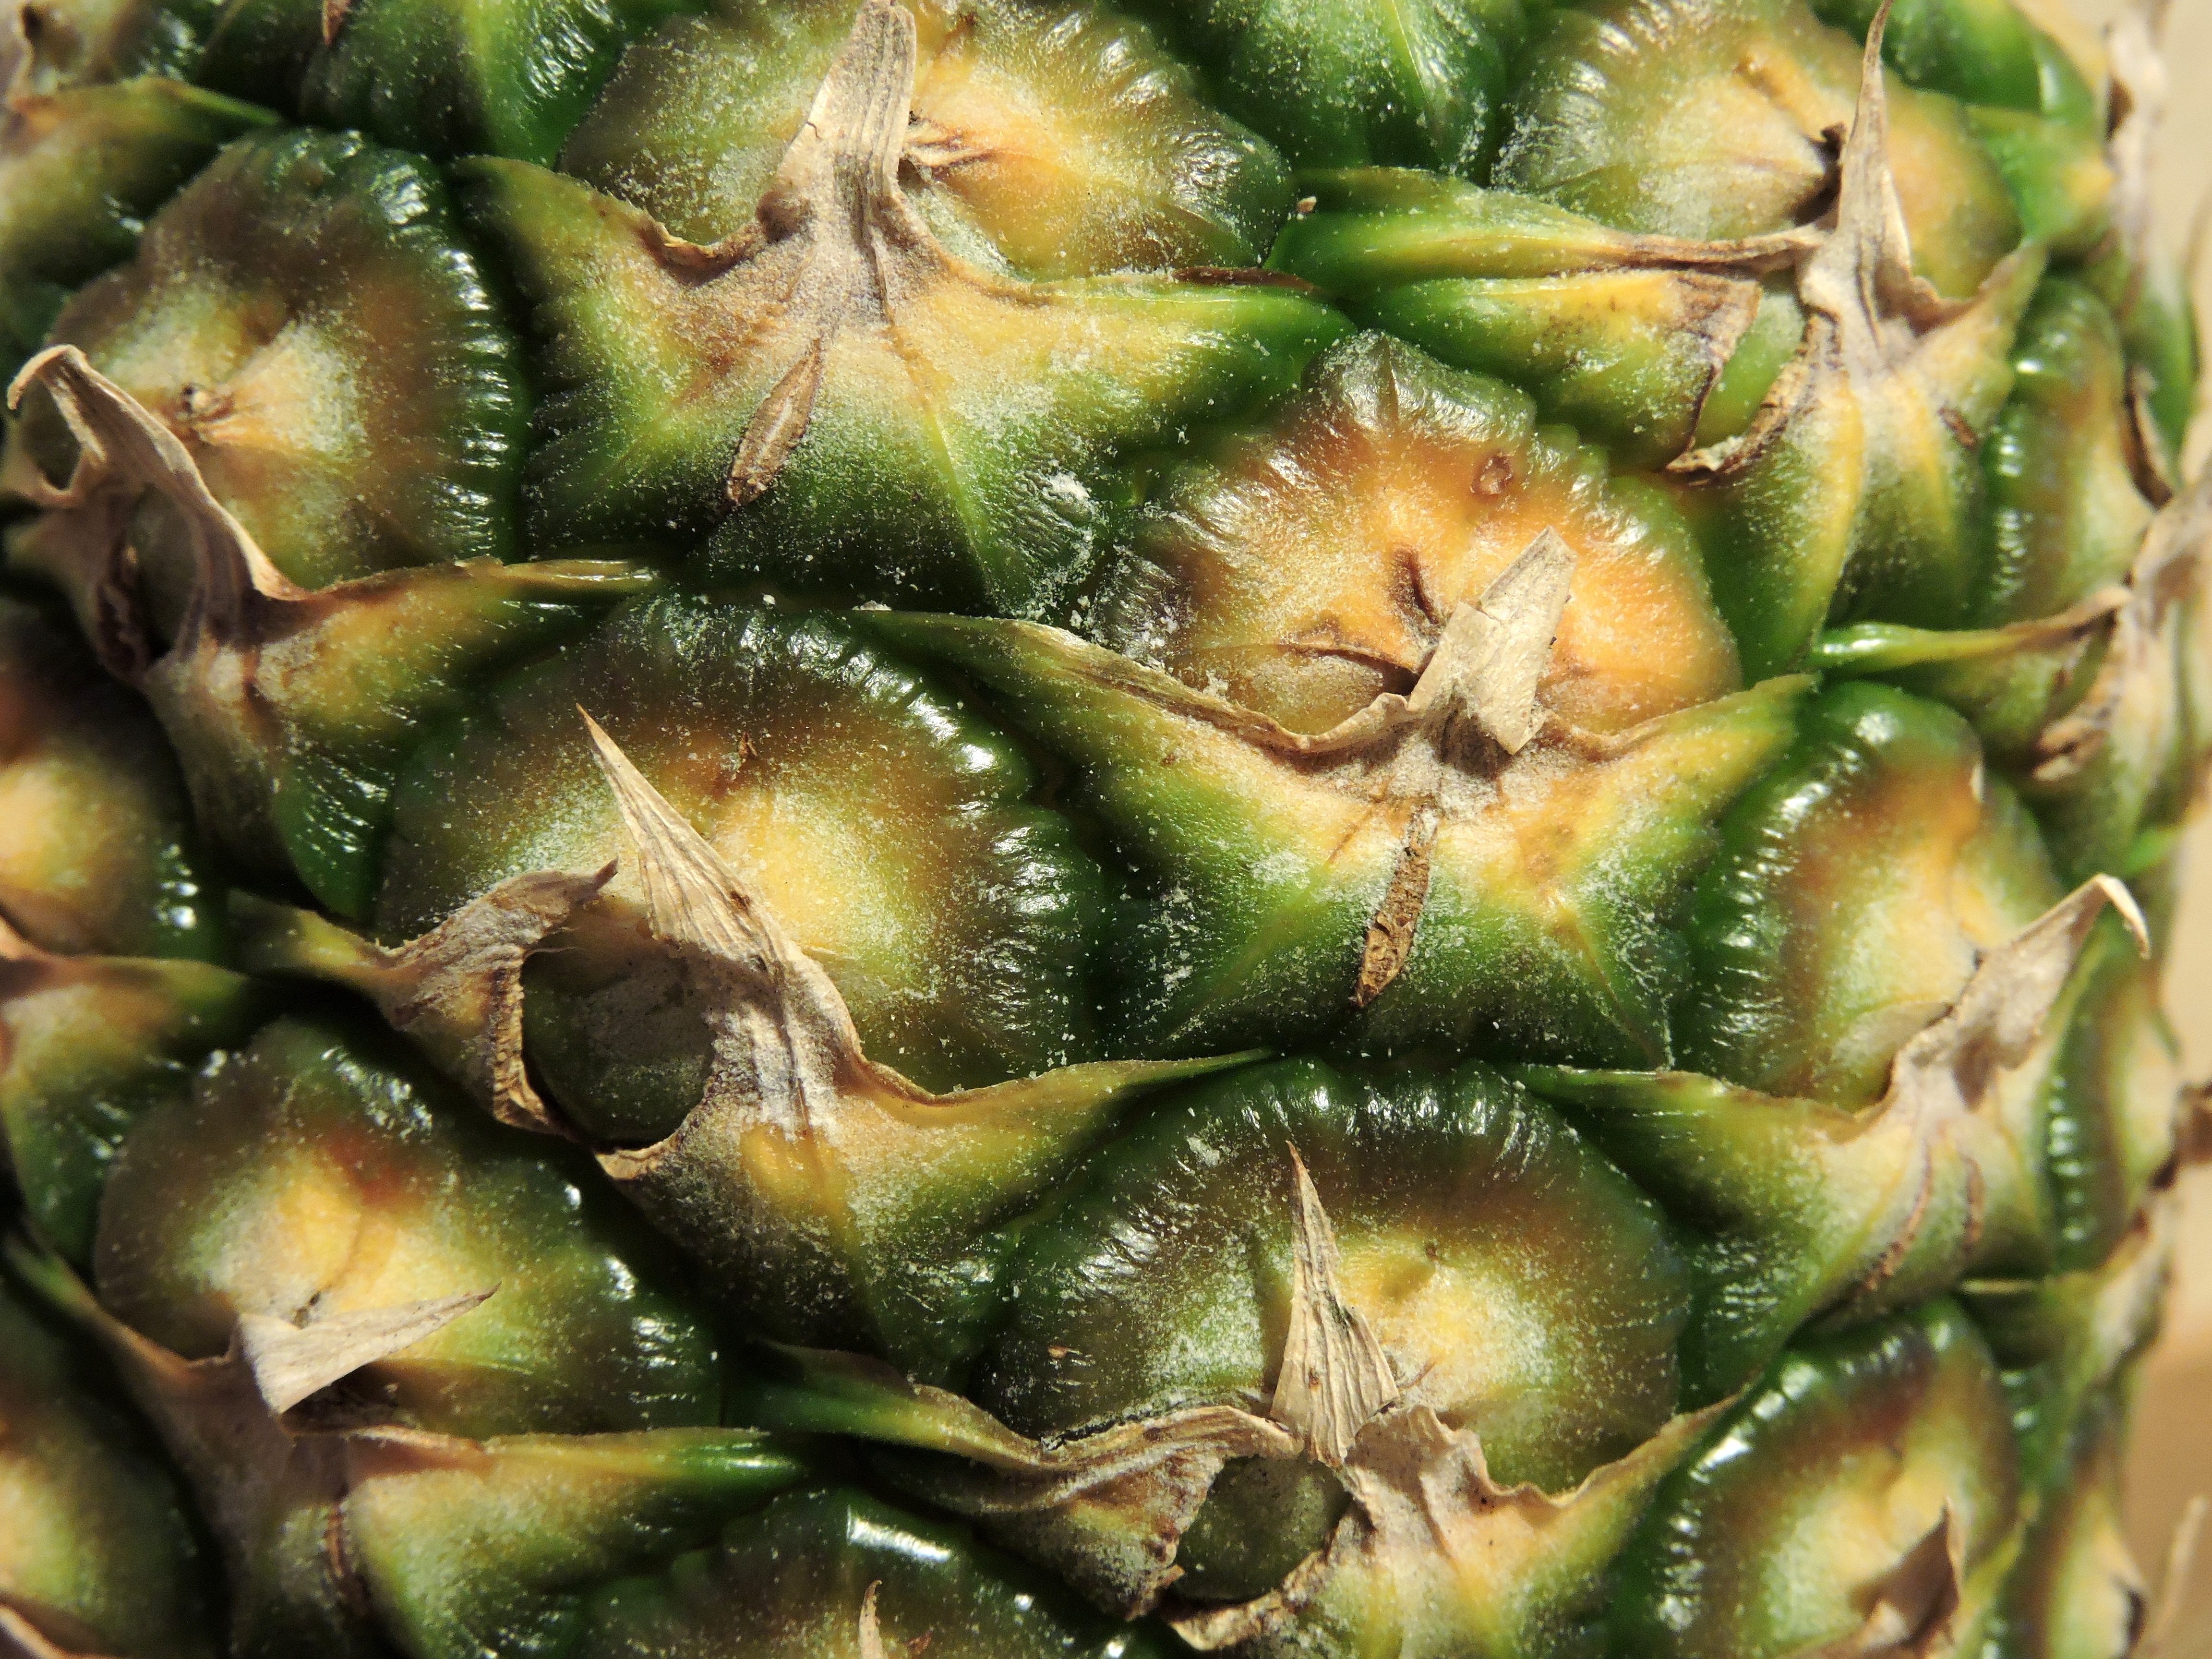
plant, fruit, food, produce, vegetable, pineapple, artichoke, thistle, exotic, flowering plant, daisy family, ananas, land plant